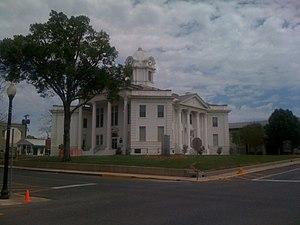
Leesville est une ville de la Paroisse de Vernon en Louisiane, aux États-Unis. En 2010, la population était de 6 612 habitants.